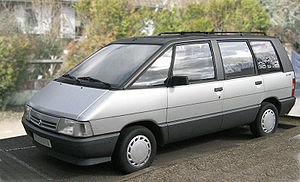
La Renault Espace de première génération est une automobile française de type monospace, conçue par Matra, qui en assure la fabrication à Romorantin, et vendue par Renault. Il est largement fait appel aux matériaux composites pour sa carrosserie. Arrivée sur le marché français six mois après les débuts du pionnier du genre aux États-Unis, le Chrysler Voyager, elle s'est vendue à plus d'un million d'exemplaires depuis son lancement.